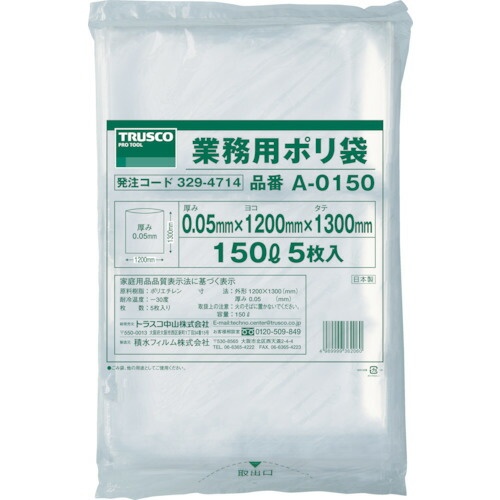
TRUSCO 業務用ポリ袋 厚ミ0.05X150L (5枚入) A0150 トラスコ
Brand: TRUSCO
※写真は代表画像になります。実際の商品とは異なる場合がございます。 仕様、商品名、型番をご確認の上、ご購入をお願い致します。 ※予告無く仕様変更、廃番になることがあります。 ご注文後に欠品の場合はご連絡させていただきます。 ●縦(mm)：1300●色：透明●横(mm)：1200●厚さ(mm)：0.05●容量(L)：150
Category: Home & Garden > Household Supplies > Waste Containment > Hazardous Waste Containers